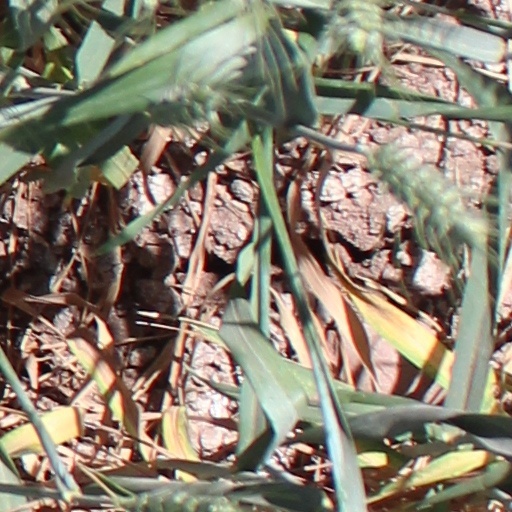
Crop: wheat